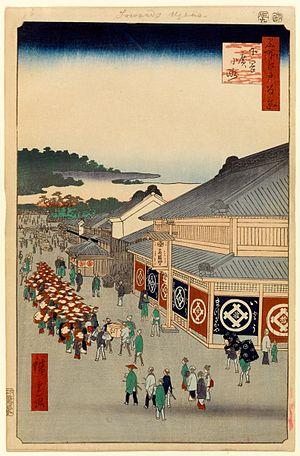
Les Cent vues d'Edo constituent, avec Les Cinquante-trois Stations du Tōkaidō et Les Soixante-neuf Stations du Kiso Kaidō, l'une des séries d'estampes majeures que compte l'œuvre très abondante du peintre japonais Hiroshige. Malgré le titre de l'œuvre, réalisée entre 1856 et 1858, il y a en réalité 119 estampes qui toutes utilisent la technique de la xylographie. La série appartient au style de l'ukiyo-e, mouvement artistique portant sur des sujets populaires à destination de la classe moyenne japonaise urbaine qui s'est développée durant l'époque d'Edo. Plus précisément, elle relève du genre des meisho-e célébrant les paysages japonais, un thème classique dans l'histoire de la peinture japonaise. Quelques-unes des gravures sont réalisées par son élève et fils adoptif, Utagawa Hiroshige II qui, pendant un temps, utilise ce pseudonyme pour signer certaines de ses œuvres.
Matsuzakaya Co., Ltd. est un grand magasin très important du Japon, dont les bureaux sont situés à Nagoya.